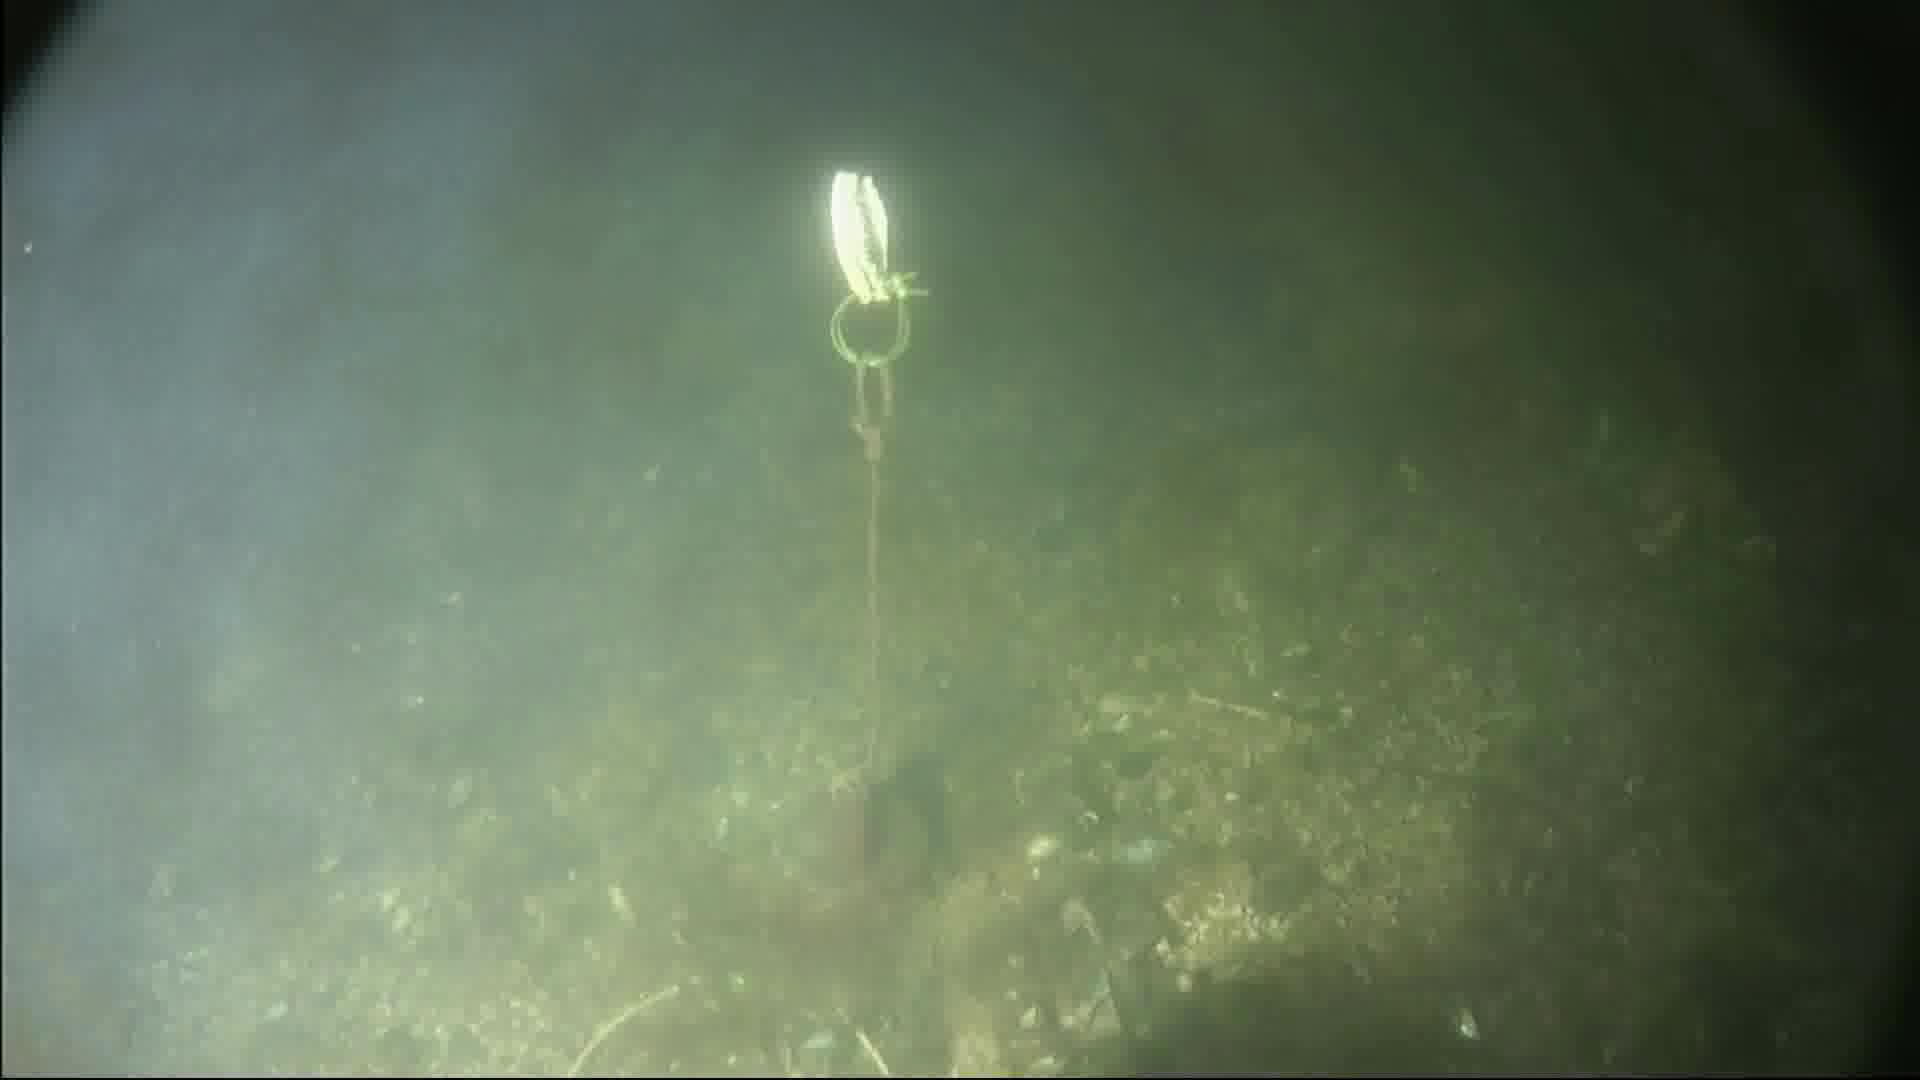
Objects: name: crab